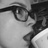
Emotion: surprise